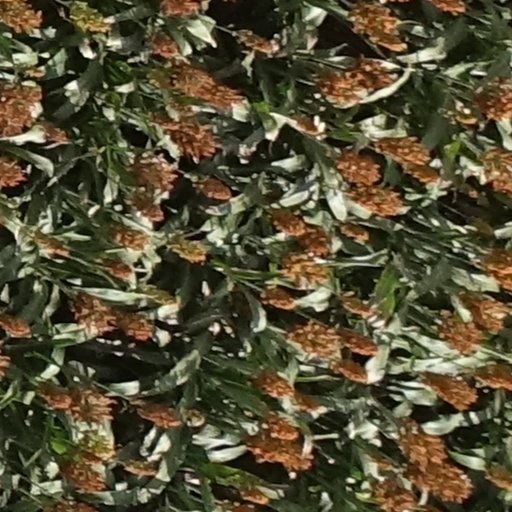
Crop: sorghum